Hans Peter Korff

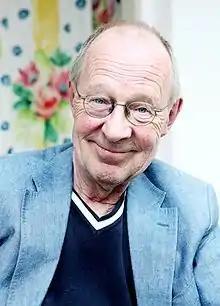

Hans Peter Korff (24 August 1942 – 9 March 2025) was a German actor in theatre, film and television. He worked at notable German theatres and became popular in TV series such as "Diese Drombuschs".